Farringdon, London

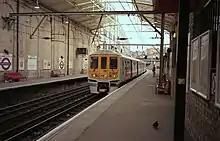
Farringdon station under British Rail with a Network SouthEast livery British Rail Class 319 on a Thameslink service

Farringdon station and its environs historically corresponded to southern Clerkenwell and three much smaller areas; the parish of St Sepulchre Middlesex, Charterhouse and Glasshouse Yard.